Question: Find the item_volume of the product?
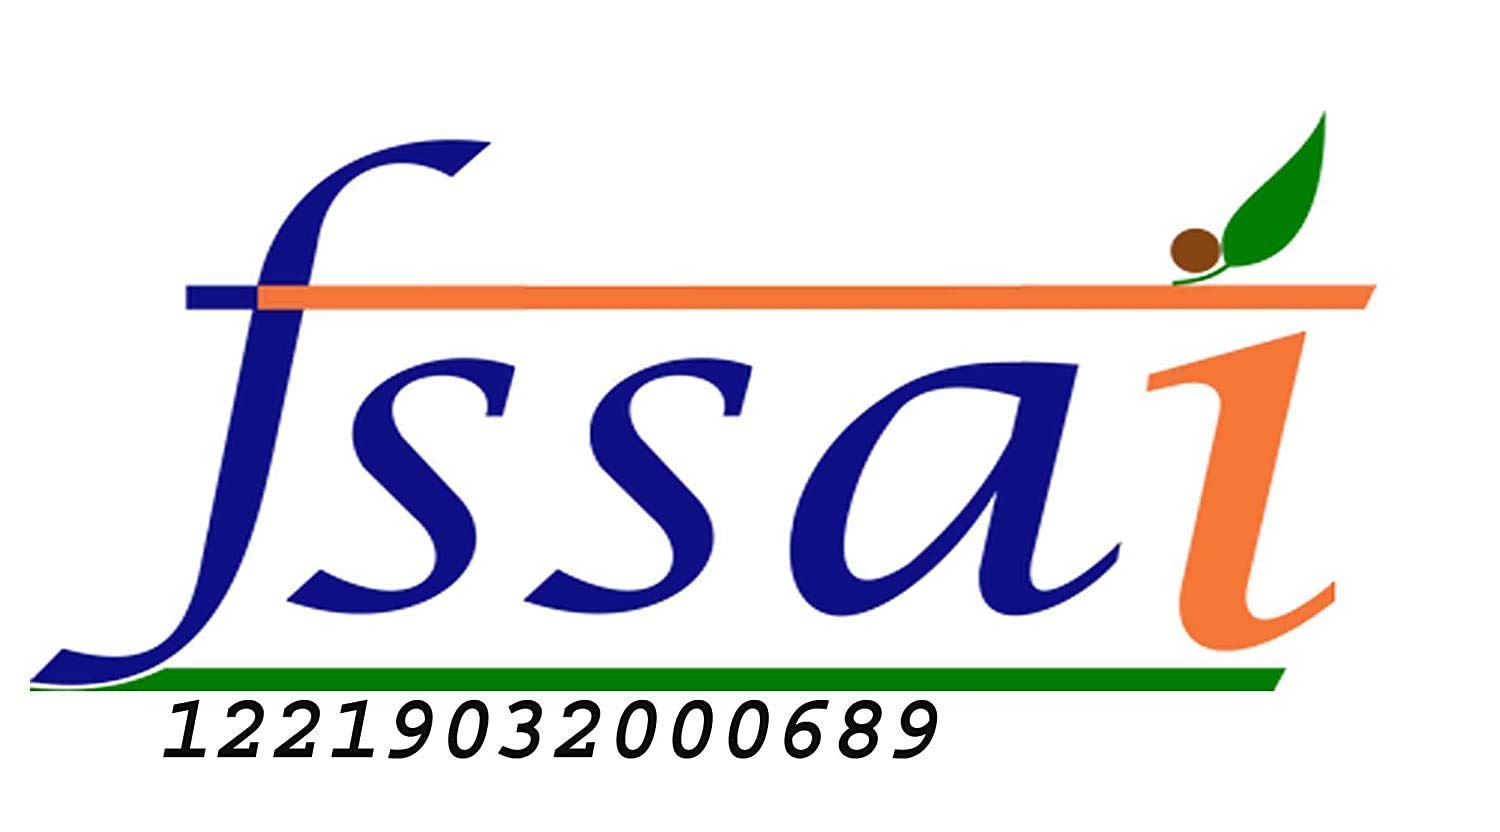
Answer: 12219032000689.0 gallon